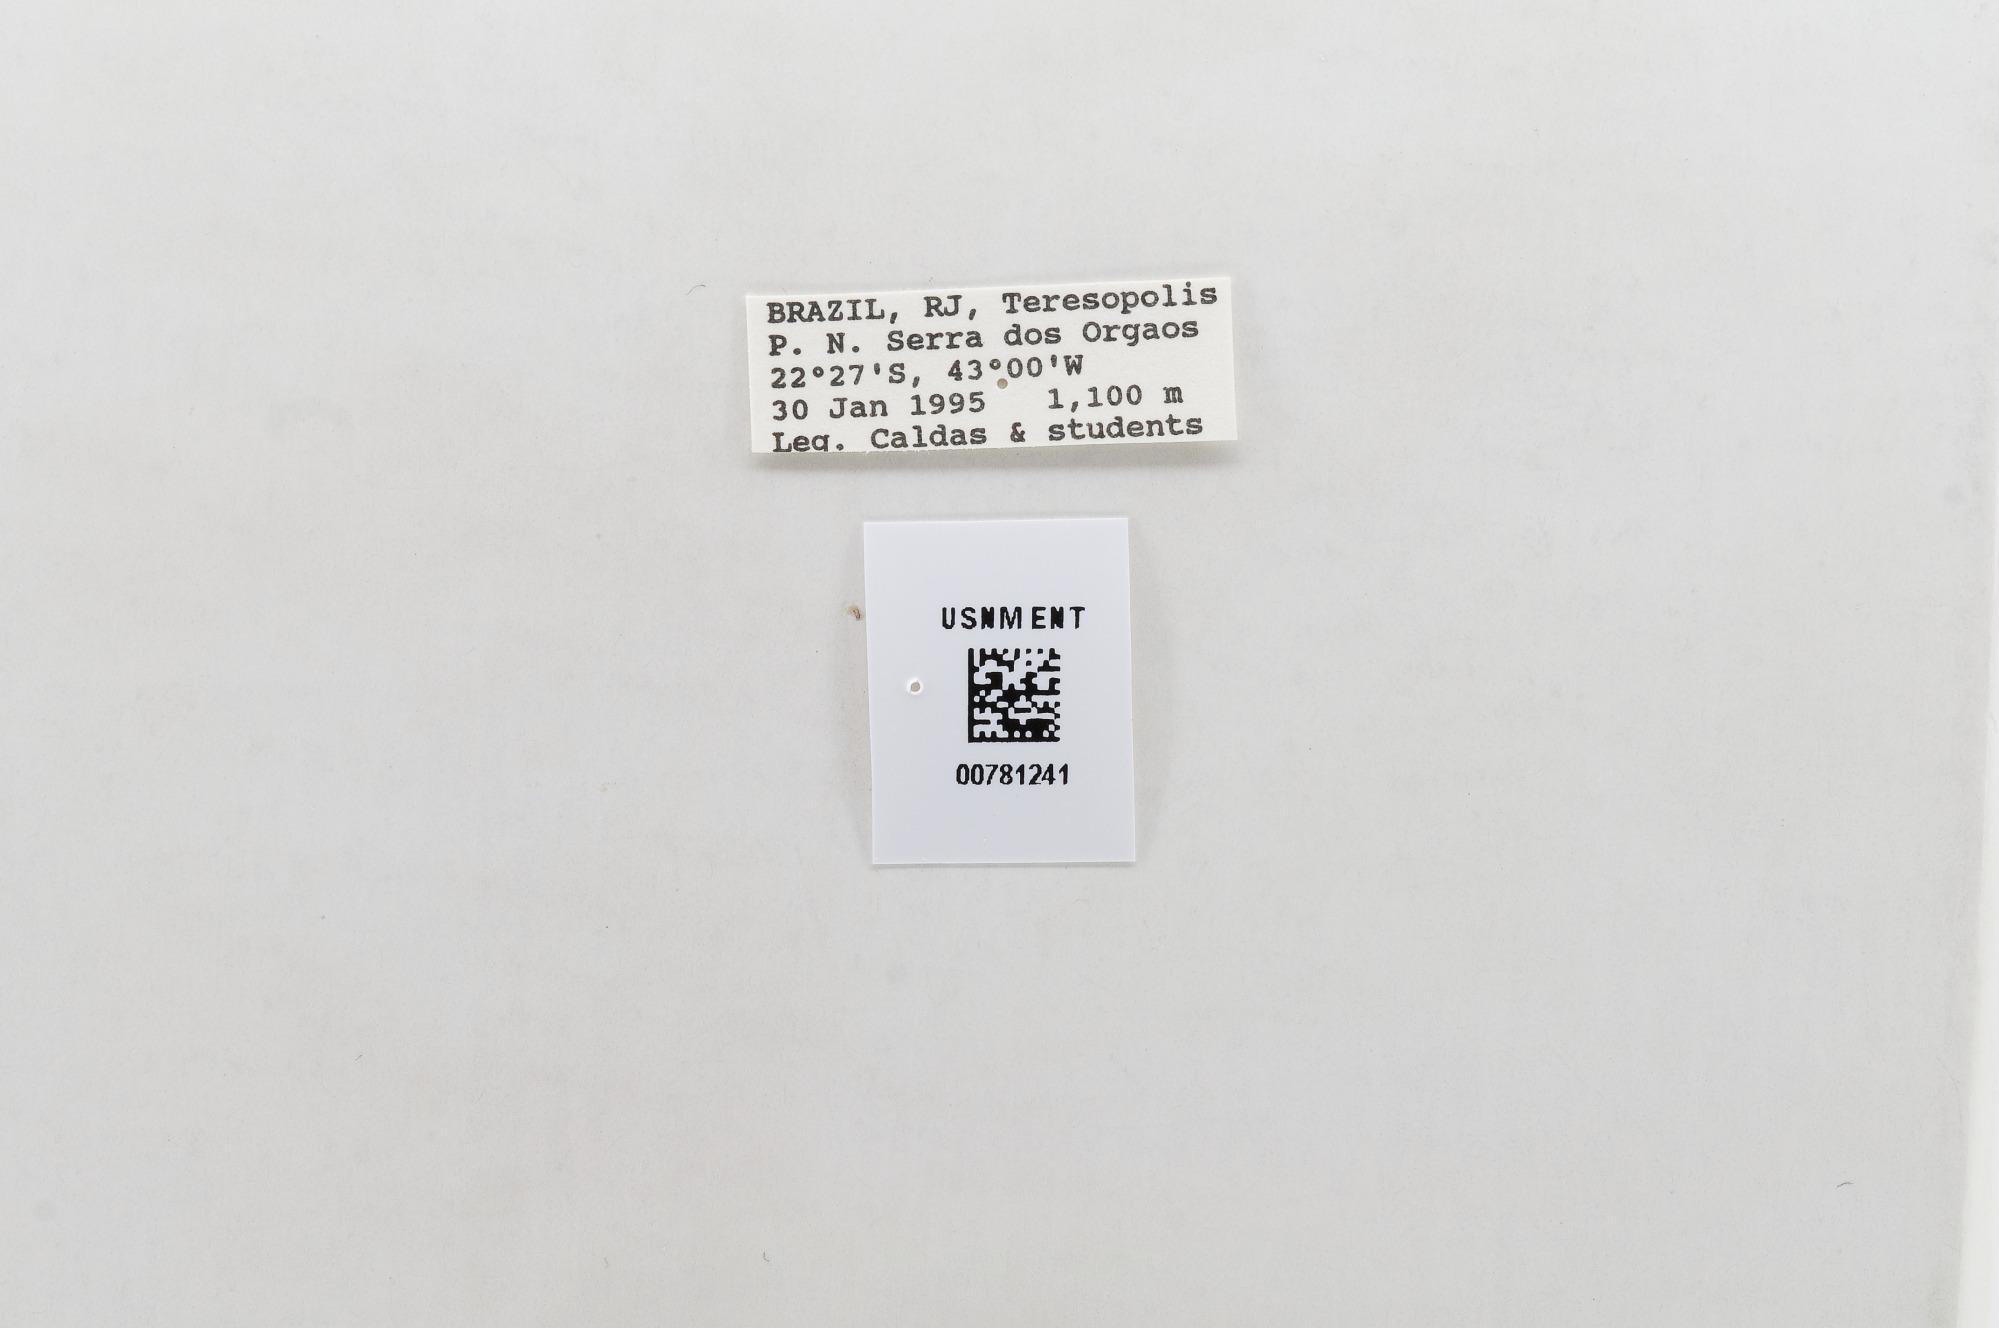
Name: Leucidia elvina
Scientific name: Leucidia elvina
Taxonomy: Animalia, Arthropoda, Hexapoda, Insecta, Lepidoptera, Pieridae, Coliadinae